Jesus walking on water

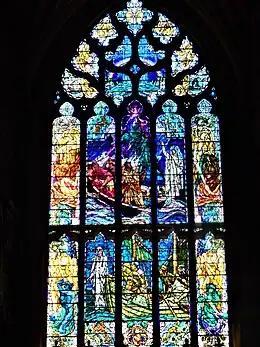
Jesus walking on water in stained glass, St Giles' Cathedral

The story of Jesus walking on water is retold in the gospels of Matthew, Mark, and John; it is not in the Gospel of Luke. This episode is narrated towards the end of the Ministry of Jesus in Galilee before the key turning points halfway through the gospel narratives where Peter proclaimed Jesus as Christ and saw the Transfiguration. In all three gospels it follows the feeding of the five thousand, where Jesus had withdrawn by ship to a desert place "belonging to" Bethsaida after hearing of the death of John the Baptist, but was followed by the crowds who travelled on foot.